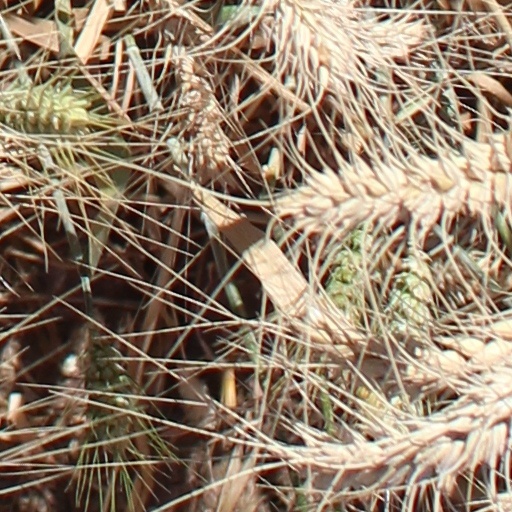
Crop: wheat